Lady at her Dressing Table

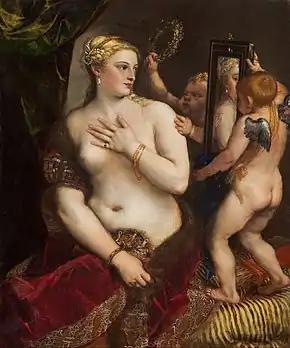
Titian's "Venus with a Mirror", c. 1555

Gris was indeed capable of producing works closely attuned to those of Metzinger. His late arrival on the Cubist scene (1912) saw him influenced by the leaders of the movement: Picasso, of the 'Gallery Cubists' and Metzinger of the 'Salon Cubists'. His entry at the 1912 Salon des Indépendants, "Hommage à Pablo Picasso", was also an homage to Metzinger's "Le goûter (Tea Time)". "Le goûter" persuaded Gris of the importance of mathematics (numbers) in painting.